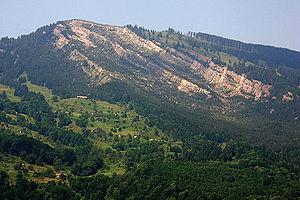
Un poudingue est une roche sédimentaire détritique consolidée, constituée de débris arrondis, qui sont d'anciens galets ayant subi un transport sur une certaine distance dans des rivières ou sur un littoral. C'est une roche qui fait partie des conglomérats, comme la brèche. La brèche, contrairement au poudingue, contient des morceaux anguleux, qui ont subi peu de transport.
Le Rossberg est une montagne située en Suisse centrale dans le canton de Schwytz et le canton de Zoug. Son point culminant est le Wildspitz à 1 579 mètres d'altitude. Elle est constituée de poudingue, une roche instable qui produisit un éboulement en 1806.